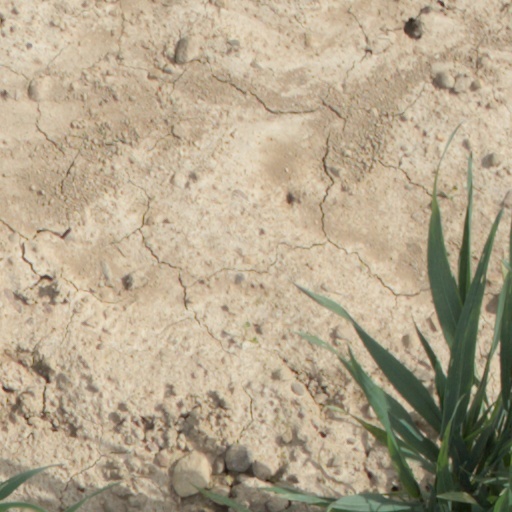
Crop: wheat